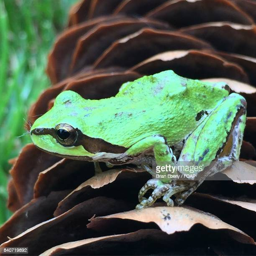
close - up of a green frog